History of Belgrade

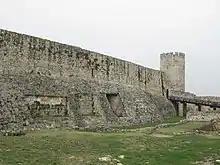
Remains of the Roman "castrum".

Singidunum reached its height with the arrival of Legio IV "Flavia Felix" in 86 AD. The legion set up as a square-shaped "castrum" (fort), which occupied Upper Town of today's Kalemegdan. At first, the fortress was set up as earthen bulwarks, but soon after, it was fortified with stone, the remains of which can be seen today near the northeastern corner of the acropolis. The legion also constructed a bridge over the Sava, connecting Singidunum with Taurunum. The 6,000-strong legion became a major military asset against the continuous threat of the Dacians just across the Danube. Another step the Romans took to help strengthen Singidunum was the settlement of its legion veterans next to the fortress. In time, a large settlement grew out from around the "castrum". The town took on a rectilinear construction, with its streets meeting at right angles. The grid structure can be seen in today's Belgrade with the orientation of the streets Uzun Mirkova, Dušanova, and Kralja Petra I. Studentski Trg (Students' Square) was a Roman "forum", bordered by "thermae" (a public bath complex whose remains were discovered during the 1970s) and also preserves the orientation the Romans gave Singidunum. Other remnants of Roman material culture such as tombs, monuments, sculptures, ceramics, and coins have been found villages and towns surrounding Belgrade. Hadrian granted Singidunum the rights of "municipium" during the mid 2nd century. Singidunum later outgrew this status and became a full-fledged colony. The Roman Emperor Jovian who reestablished Christianity as the official religion of the Roman Empire was born in Singidunum in 332. Singidunum and Moesia experienced a peaceful period, but that was not to last, due to the growing turmoil not only from outside the Roman Empire, but also from within.